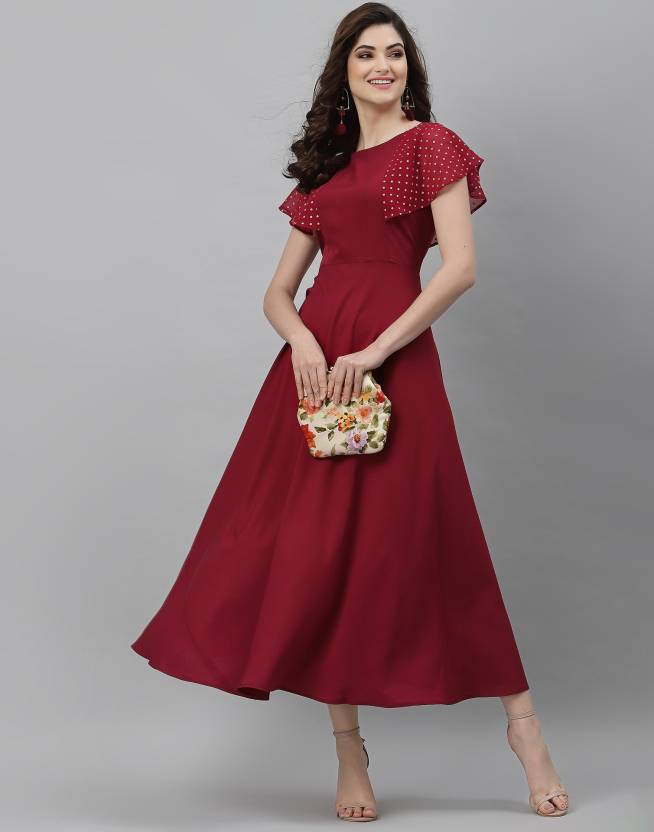
Product: Women Fit and Flare Maroon Dress
Price: ₹429
Colors: Maroon
Pattern: Solid, Printed
Description: Maroon Foil Printed Fit & Flared A-Line Ankle Length Dress, has a boat neck, flared sleeves, button closure, stright hem, Look and feel your absolute best in this opulent Selvia dress. Complement this self design mauve piece with a pair of caged heels, your favourite bag and some minimalistic silver jewellery for a classy date ensemble.
Other details: Dress Length : 52inch, Dress Sleeve Length : 9inch